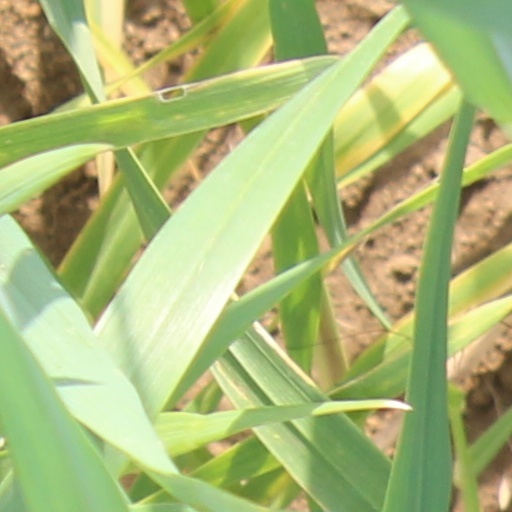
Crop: wheat